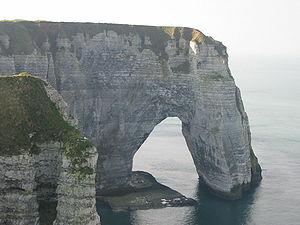
En géomorphologie, l’érosion est le processus de dégradation et de transformation du relief, et donc des sols, roches, berges et littoraux qui est causé par tout agent externe.